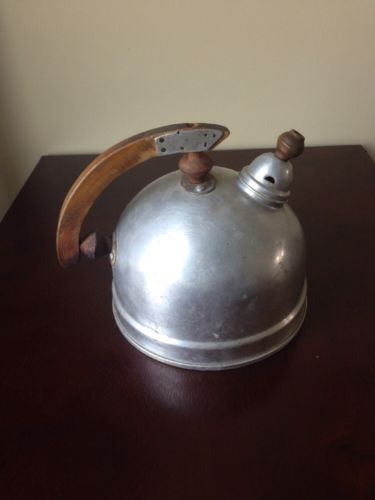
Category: kettle